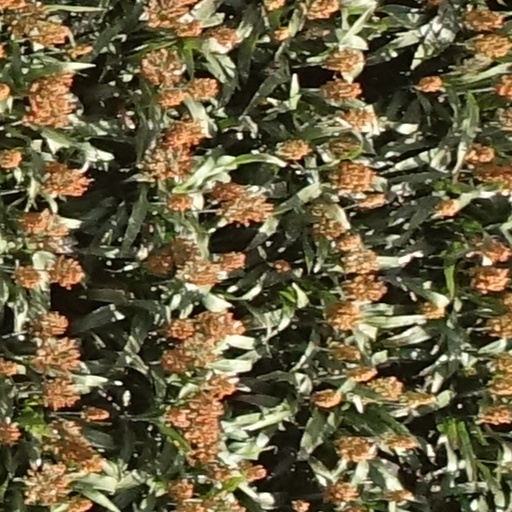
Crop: sorghum